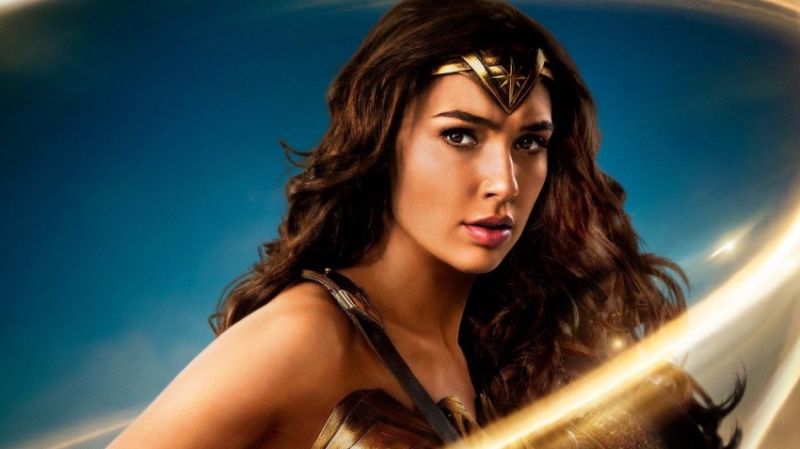
Gender: women